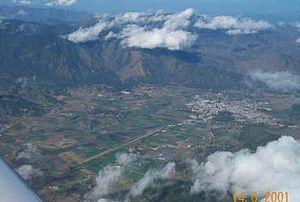
Constanza est une ville et une municipalité de la province de La Vega en République Dominicaine.